List of EastEnders characters introduced in 2001

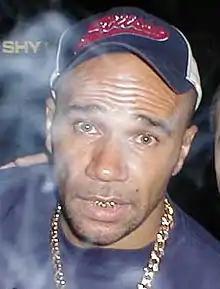
Goldie ("pictured") portrayed Angel Hudson from 2001 until 2002.

Paul tries to get the money by stealing property from his mother, Audrey Trueman (Corinne Skinner-Carter), pawning the goods and gambling the money he receives. This fails and he ends up with less money than he began with. At the end of the week, Angel comes to collect his money, and when Paul fails to pay, Angel gives him a severe beating and trashes his mother's bed and breakfast. After more threats from Angel, Paul blackmails his brother, Anthony Trueman (Nicholas Bailey), into giving him the money. Anthony is the local GP, a respectable man with a worthy profession, but he has a dark secret. When he was 15 years old, after a heavy drinking session, Anthony had driven a car, hit a pedestrian and then left the scene. Not wanting to ruin his brother's chance of a successful career, Paul took the blame and subsequently served 18 months in prison. Paul threatens to tell their mother the truth unless Anthony gives him the money he needs. Anthony feels he has no choice but to oblige, so he takes out a loan and Paul pays Angel. Satisfied, Angel leaves, but tells Paul they will meet again.